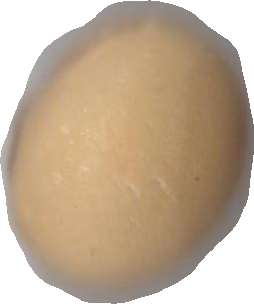
Variety: Dega